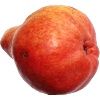
Label: red_pear